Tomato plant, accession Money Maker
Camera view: tilt-top (135 deg); turntable rotation: 60 degrees
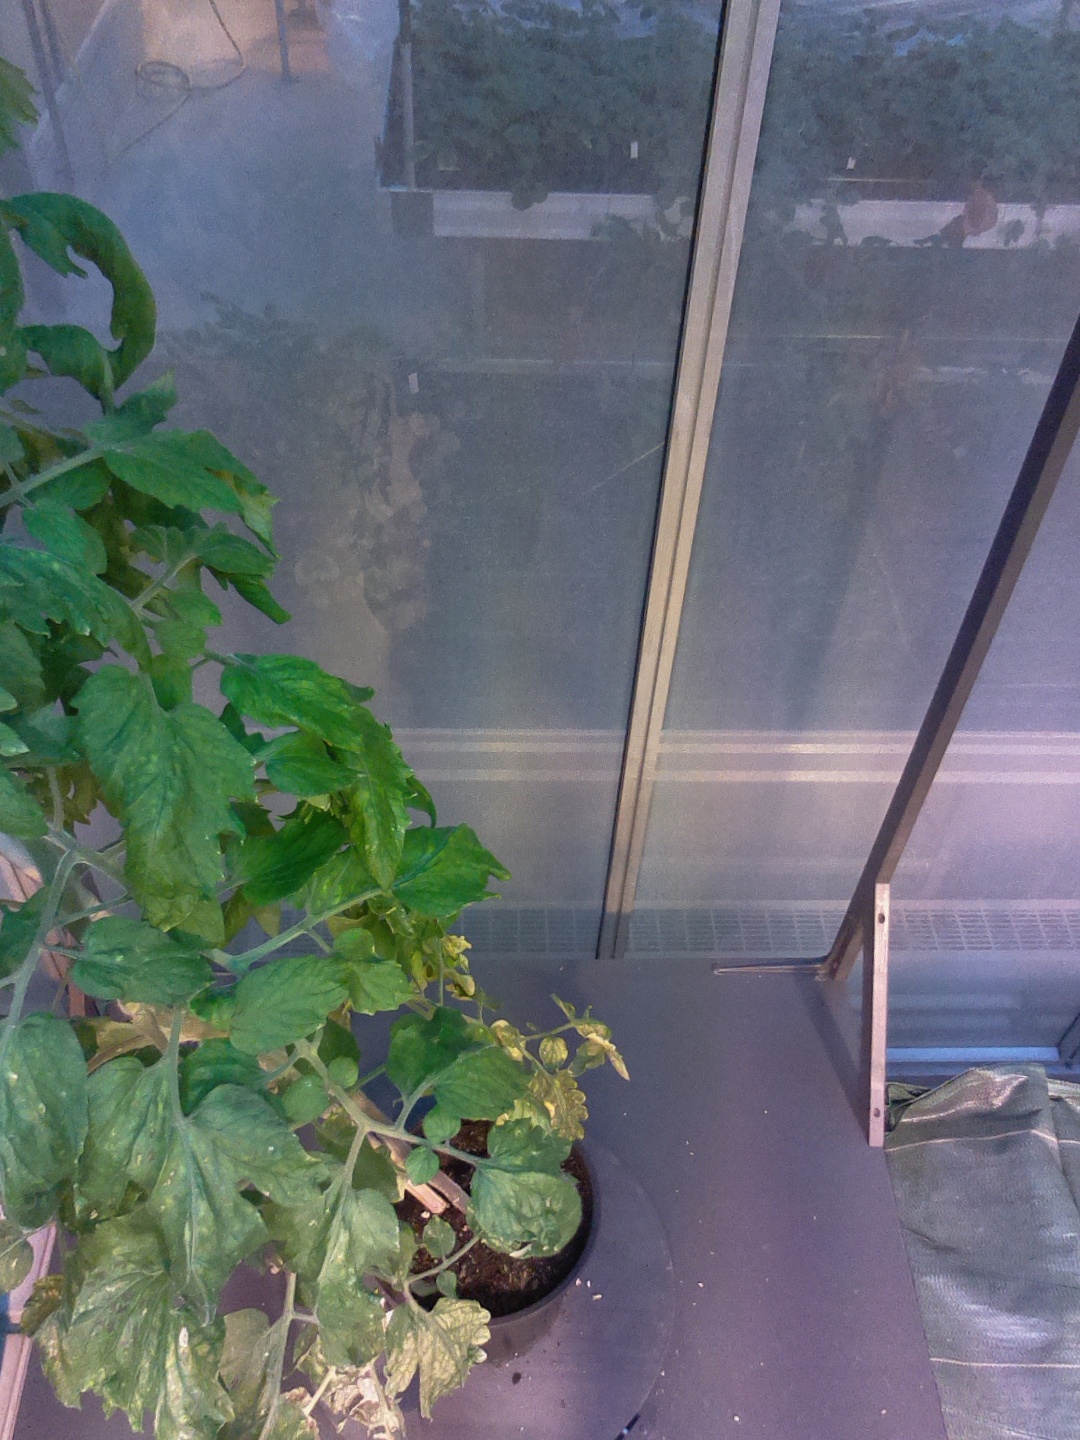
BBCH growth stage 72: 20%-30% of final fruit size